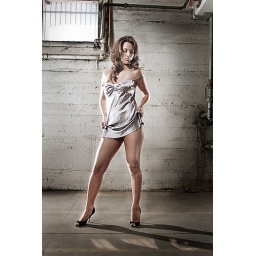
Richelle in the Warehouse in Phoenix wearing a silver dress standing in some light with a strobe or two